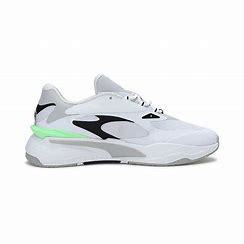
Brand: Puma
Model: Rs Fast